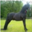
Label: horse